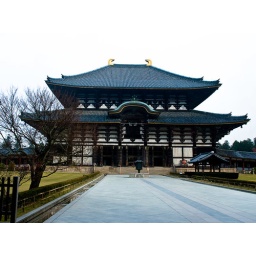
Todai-ji, where the largest wooden building in the world houses a 50' tall statue of Buddha.